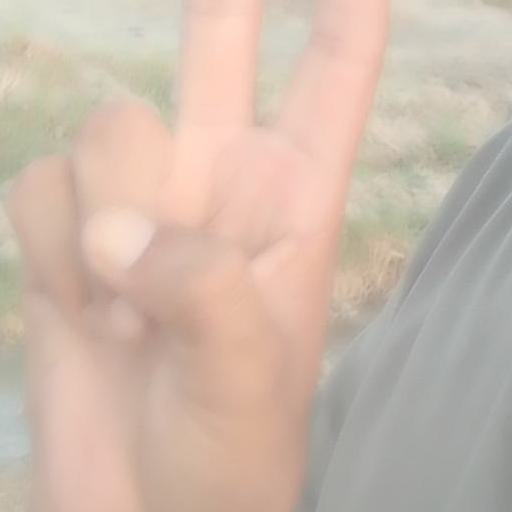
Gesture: peace